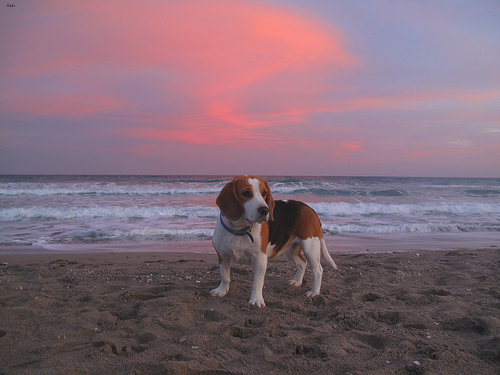
Animal: dog
Breed: beagle